Bangkok Metropolitan Administration

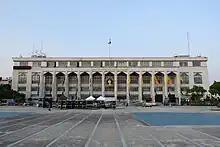
First Bangkok City Hall on Dinso Road

BMA has 65 departments in total, 50 of which are departments respective to the 50 districts of Bangkok. The rest consist of: Strategy and Planning Department, Finance Department, Bureau of the Budget, Public Works Department, Drainage and Sewerage Department, Department of Social Development, Department of Environment, Culture, Sports and Tourism Department, Health Department, Bangkok Educational Office, Traffic and Transport Department, Department of Planning and Urban Development, Office of Disaster Prevention and Mitigation and the Medical Services Department.